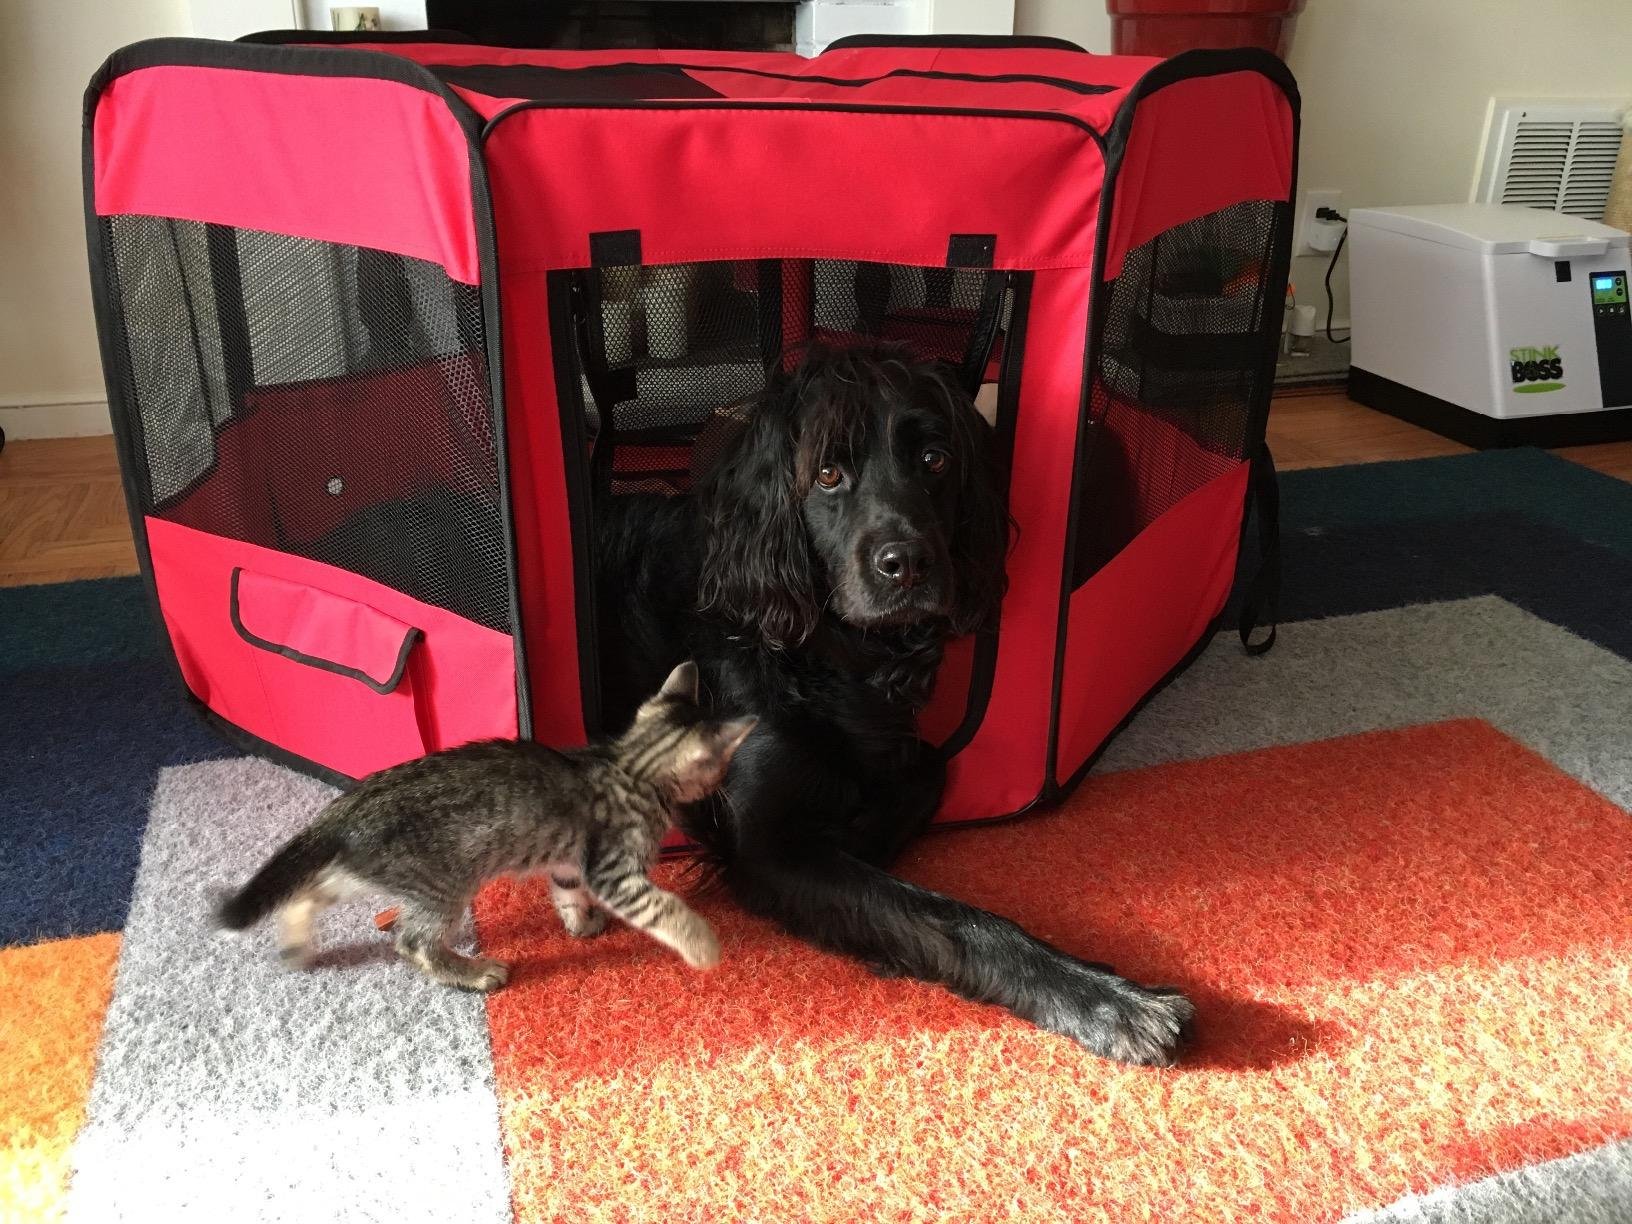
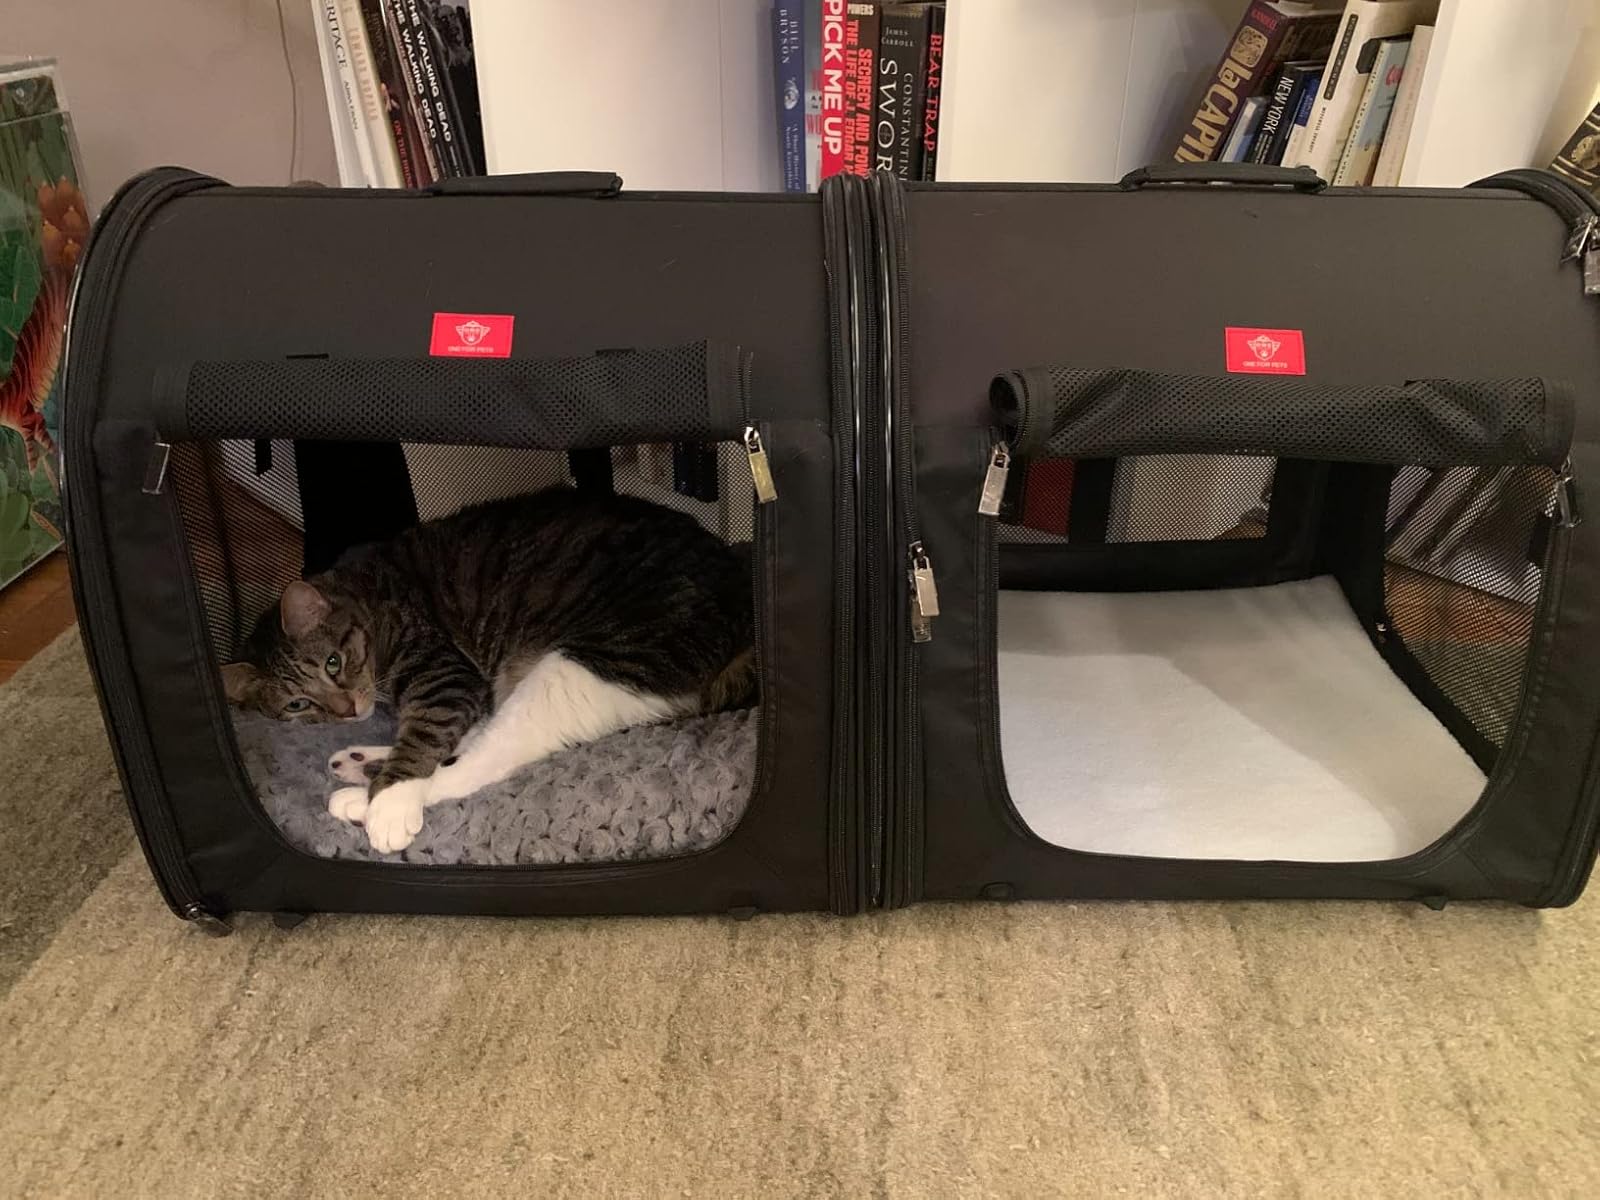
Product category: items_kennel
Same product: no